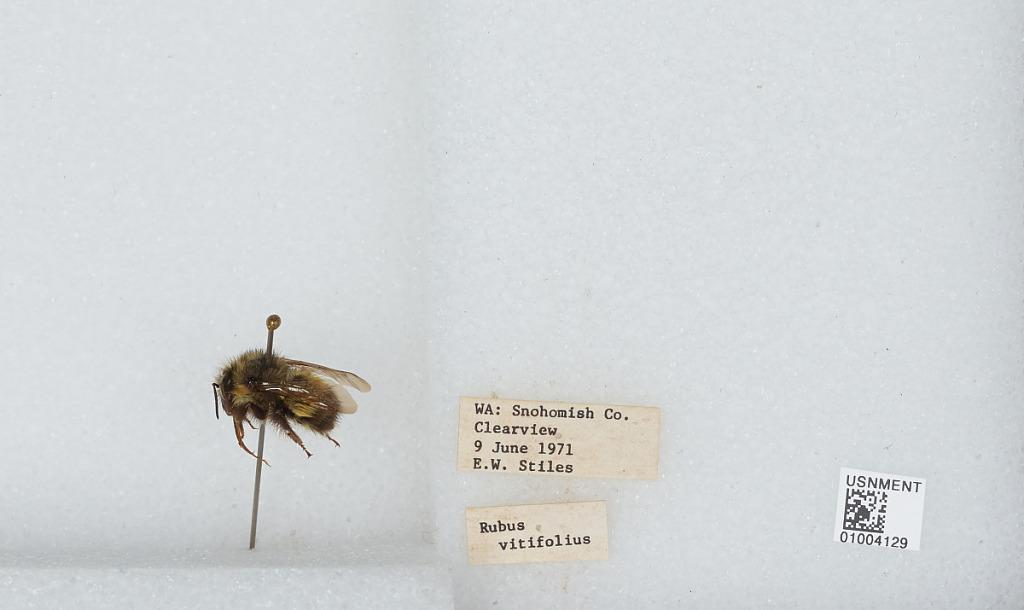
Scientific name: Bombus (Pyrobombus) flavifrons Cresson
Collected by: E. Stiles
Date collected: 1971-6-9
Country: United States
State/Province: Washington
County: Snohomish
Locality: Clearview
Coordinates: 47.8292, -122.145